The Saucy Arethusa

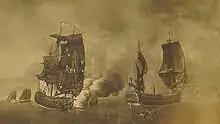
A painting by Auguste-Louis de Rossel de Cercy depicting the fight of "Belle Poule" and "Arethusa"

The Saucy Arethusa is a nautical song which, although usually considered "traditional", has been attributed to Prince Hoare, a comic opera librettist, as part of a "musical entertainment" titled "The Lock and Key", performed at the Theatre Royal, Covent Garden in 1796.